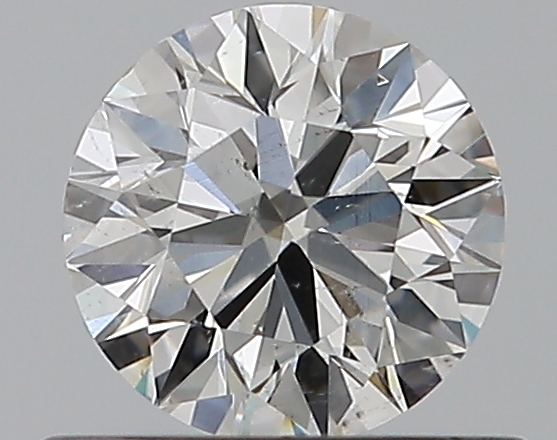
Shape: round
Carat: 0.5
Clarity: SI1
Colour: G
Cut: EX
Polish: EX
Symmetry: EX
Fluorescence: N
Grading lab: GIA
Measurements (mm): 5.04 x 5.06 x 3.16